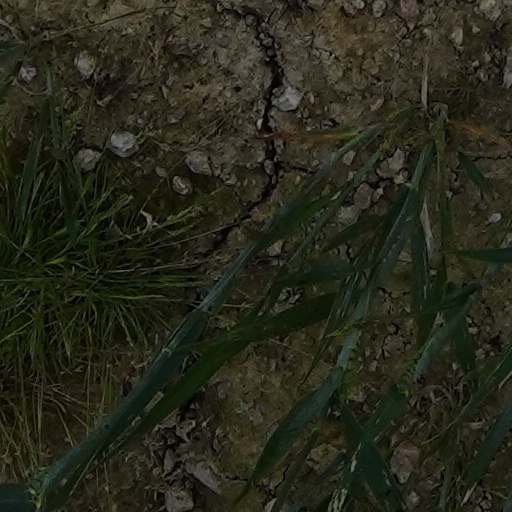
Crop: wheat